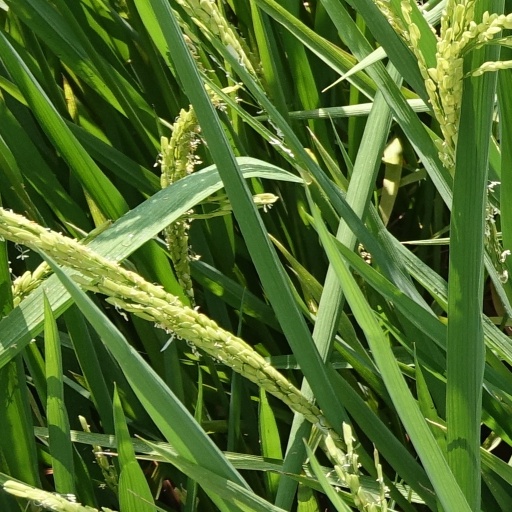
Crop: rice